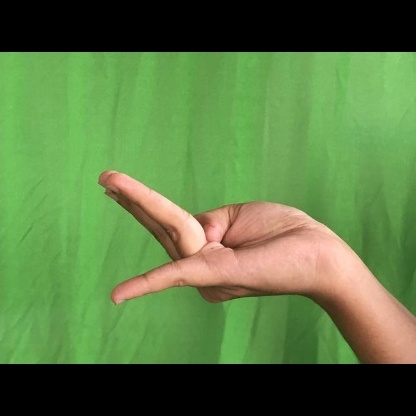
Mudra: Chaturam